San Francisco

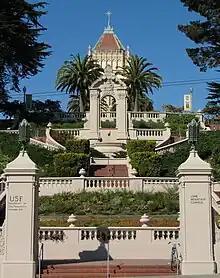
University of San Francisco

Although the Financial District, Union Square, and Fisherman's Wharf are well known around the world, San Francisco is also characterized by its numerous culturally rich streetscapes featuring mixed-use neighborhoods anchored around central commercial corridors to which residents and visitors alike can walk. Because of these characteristics, San Francisco is ranked the "most walkable" city in the United States by Walk Score. Many neighborhoods feature a mix of businesses, restaurants and venues that cater to the daily needs of local residents while also serving many visitors and tourists. Some neighborhoods are dotted with boutiques, cafés and nightlife such as Union Street in Cow Hollow, 24th Street in Noe Valley, Valencia Street in the Mission, Grant Avenue in North Beach, and Irving Street in the Inner Sunset. This approach especially has influenced the continuing South of Market neighborhood redevelopment with businesses and neighborhood services rising alongside high-rise residences.